ATM

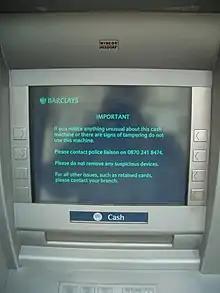
Some ATMs may display warning messages to customers to be vigilant of possible tampering.

Videoconferencing teller machines are currently referred to as Interactive Teller Machines. Benton Smith writes in the Idaho Business Review, "The software that allows interactive teller machines to function was created by a Salt Lake City-based company called uGenius, a producer of video banking software. NCR, a leading manufacturer of ATMs, acquired uGenius in 2013 and married its own ATM hardware with uGenius' video software."